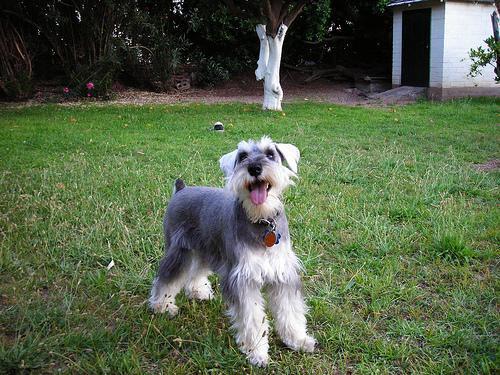
miniature_schnauzer